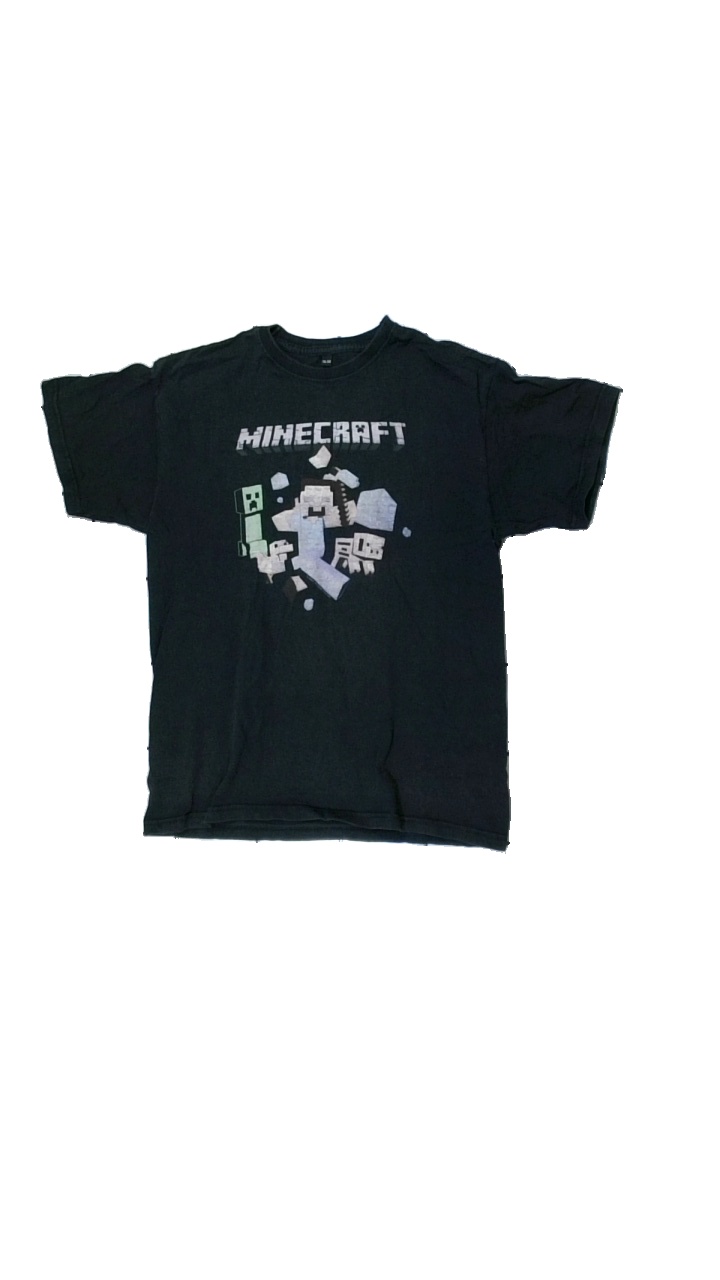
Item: T-shirt (Children)
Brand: Mojang
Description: svart t-shirt med text på och hål fram, urtvättad
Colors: Black, White, Blue
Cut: Regular
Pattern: Other
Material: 100% cotton
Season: All
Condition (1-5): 2
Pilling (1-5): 2
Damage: hål
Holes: Minor
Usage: Export
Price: <50